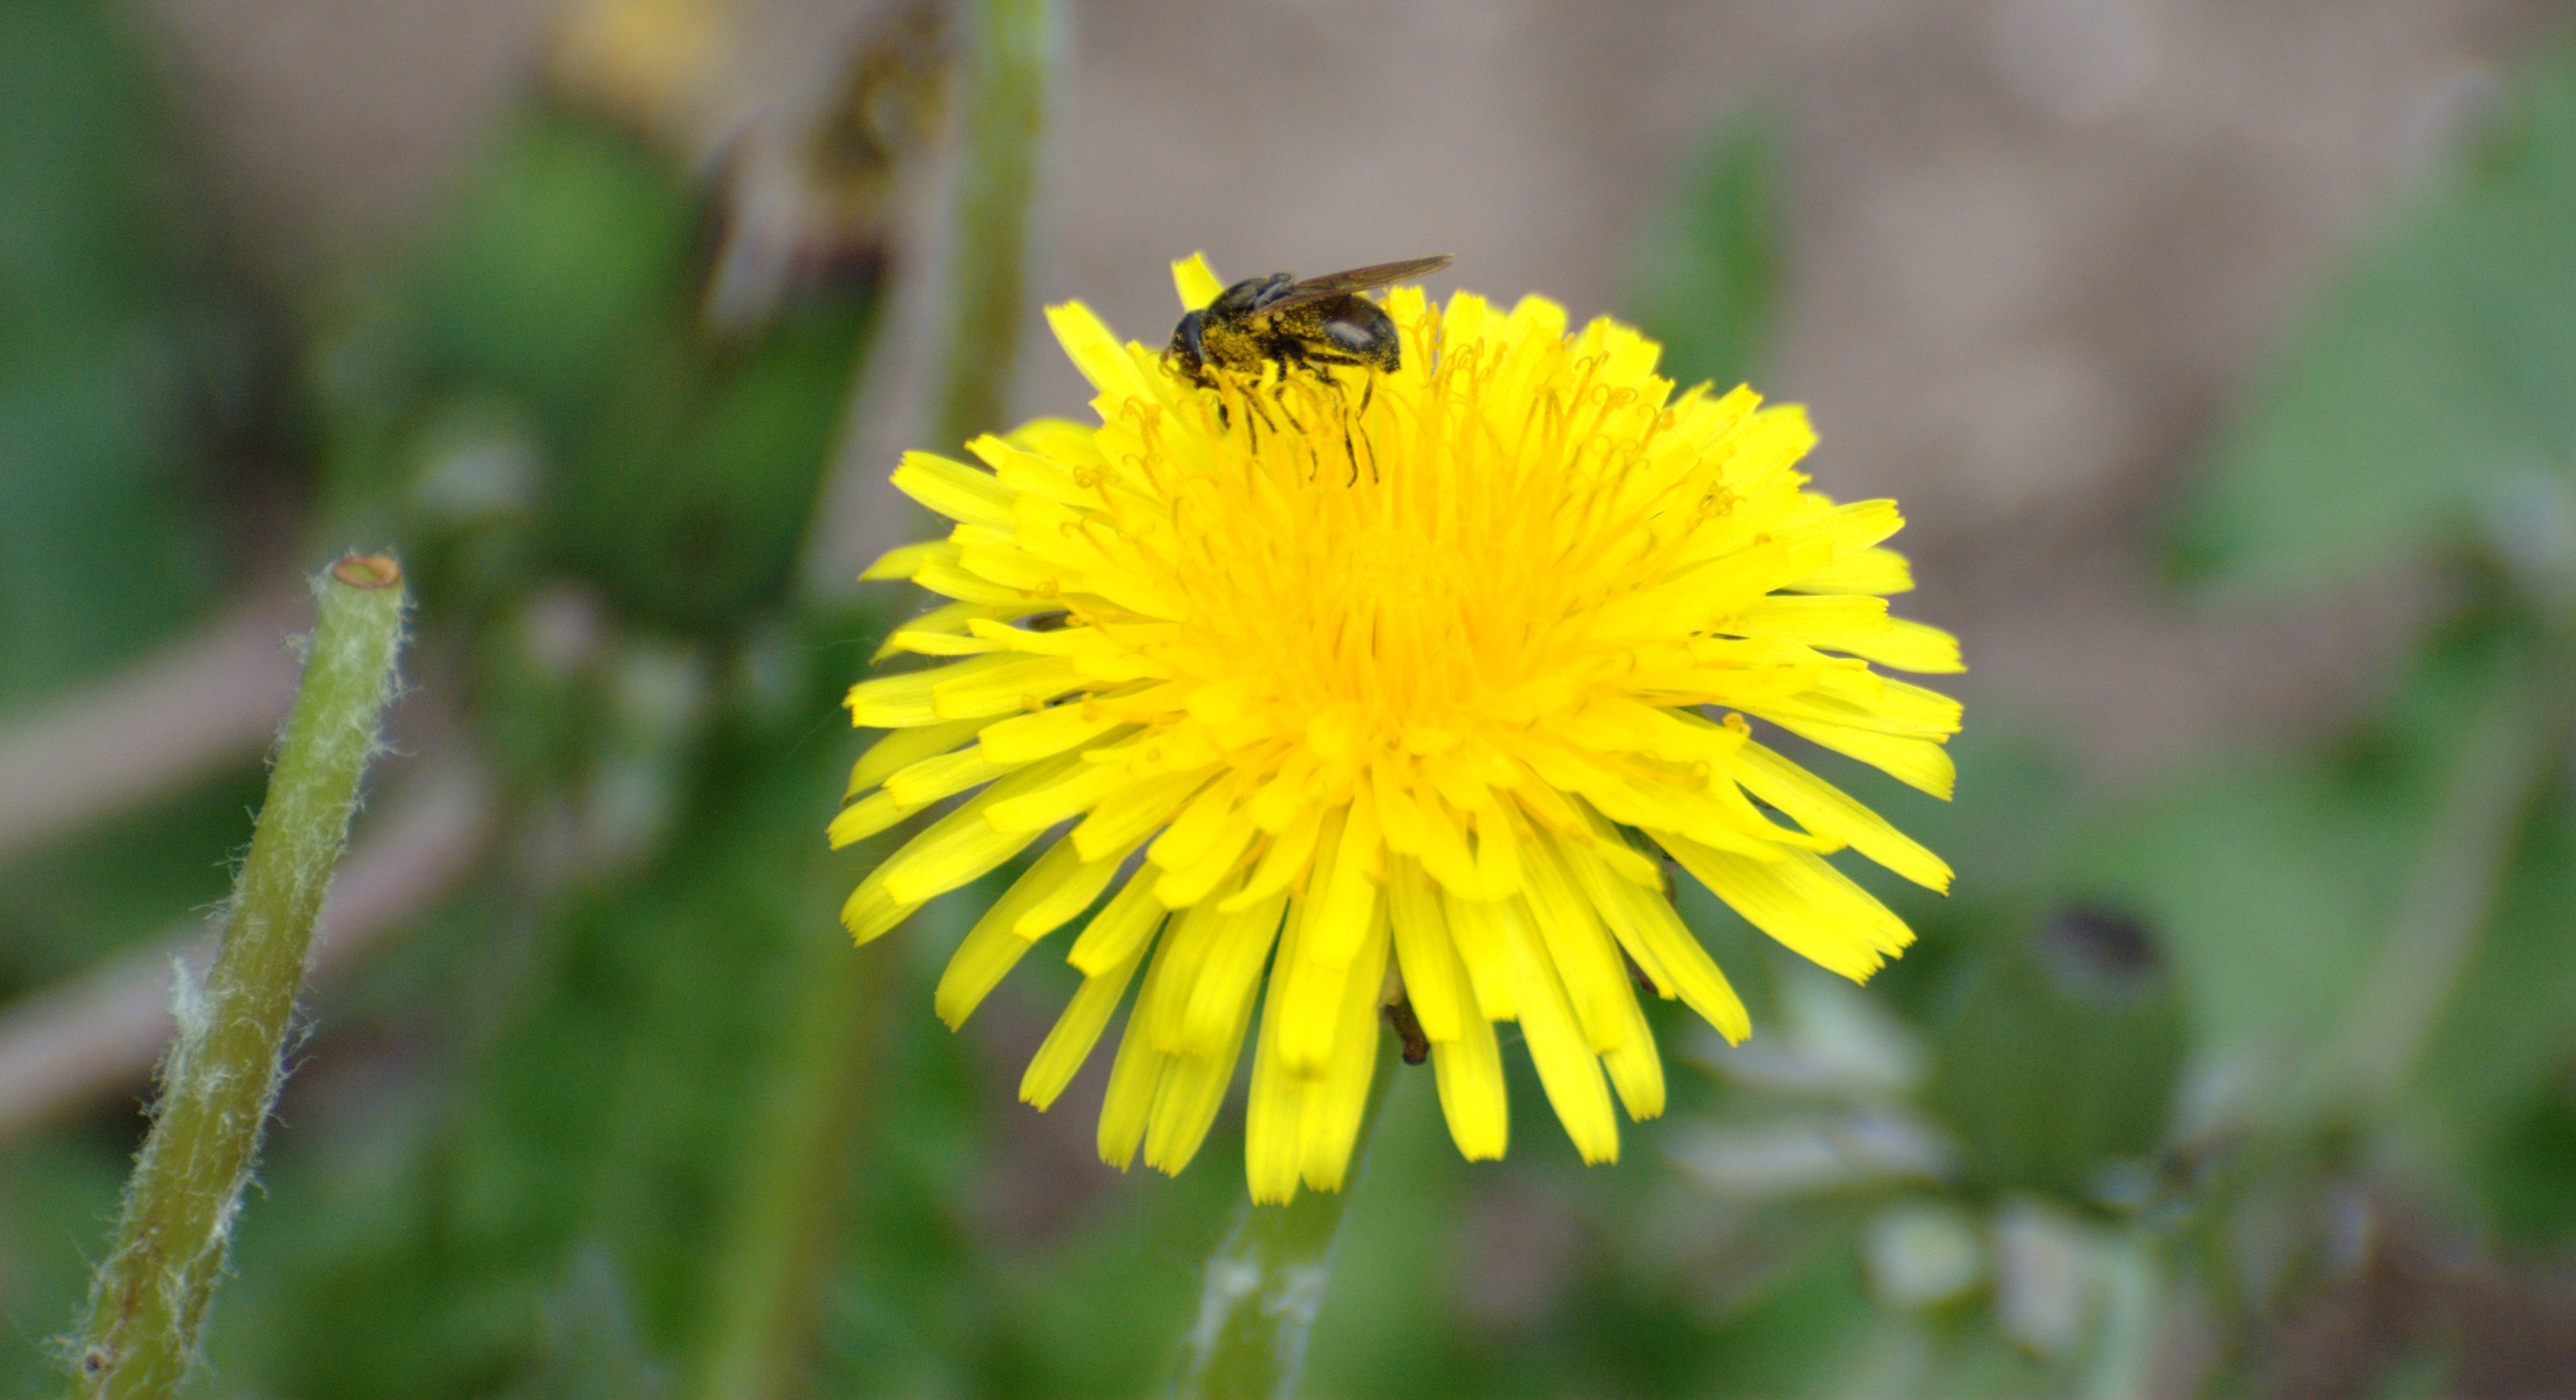
nature, plant, field, meadow, dandelion, prairie, flower, petal, summer, daisy, botany, nikon, yellow, flora, fauna, wildflower, close up, bee, d80, nectar, fabulous, nikond80, macromarvels, macro photography, flowering plant, daisy family, plant stem, land plant, chamaemelum nobile, flatweed, sow thistles